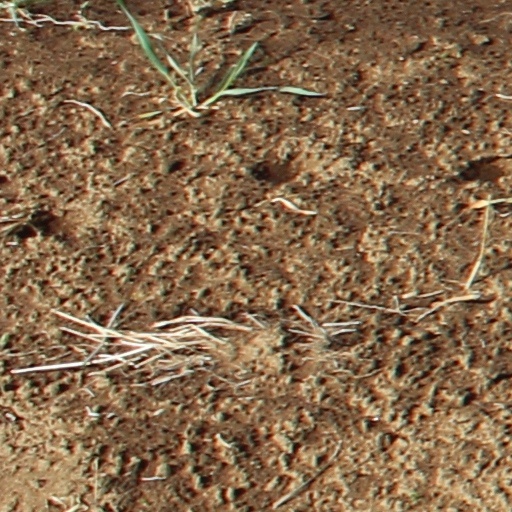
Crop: wheat